Graves Creek Ranger Station

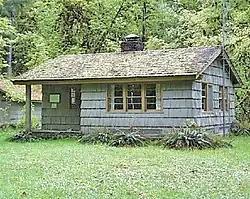

The Graves Creek Ranger Station is a small historic district in Olympic National Park, Washington, USA. It includes the first administrative buildings to be built by the National Park Service in the newly designated park. The district comprises two buildings built in 1939-41 by the National Park Service in the Graves Creek region of the western park. Labor from the Civilian Conservation Corps and the Public Works Administration was used for both the ranger station residence and the garage-woodshed, as well as for a generator building that no longer stands. The 1939 ranger station residence is a one-story frame structure, clad in cedar shingles. The garage is of similar construction, built in 1941. Both structures are examples of the late National Park Service Rustic style, featuring broad shingle courses and deep eaves.